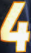
Number: 4